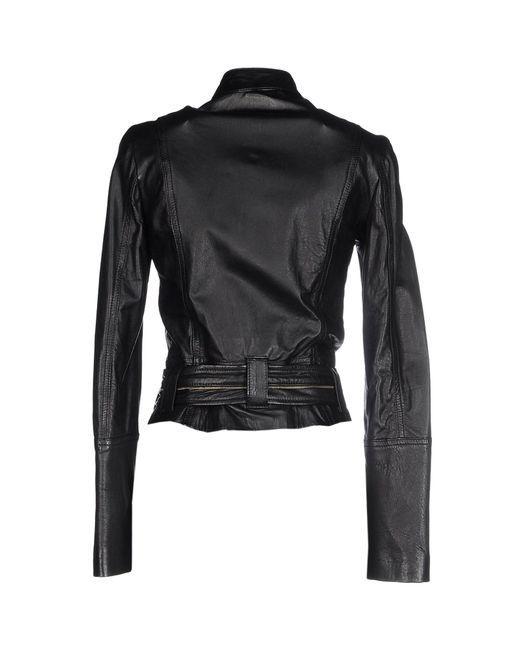
schwarzer Ledermantel, formeller Mantel